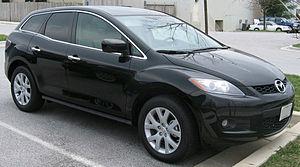
Le marché automobile français a progressé de 3,2 % en 2007 avec 2 064 543 véhicules vendus.